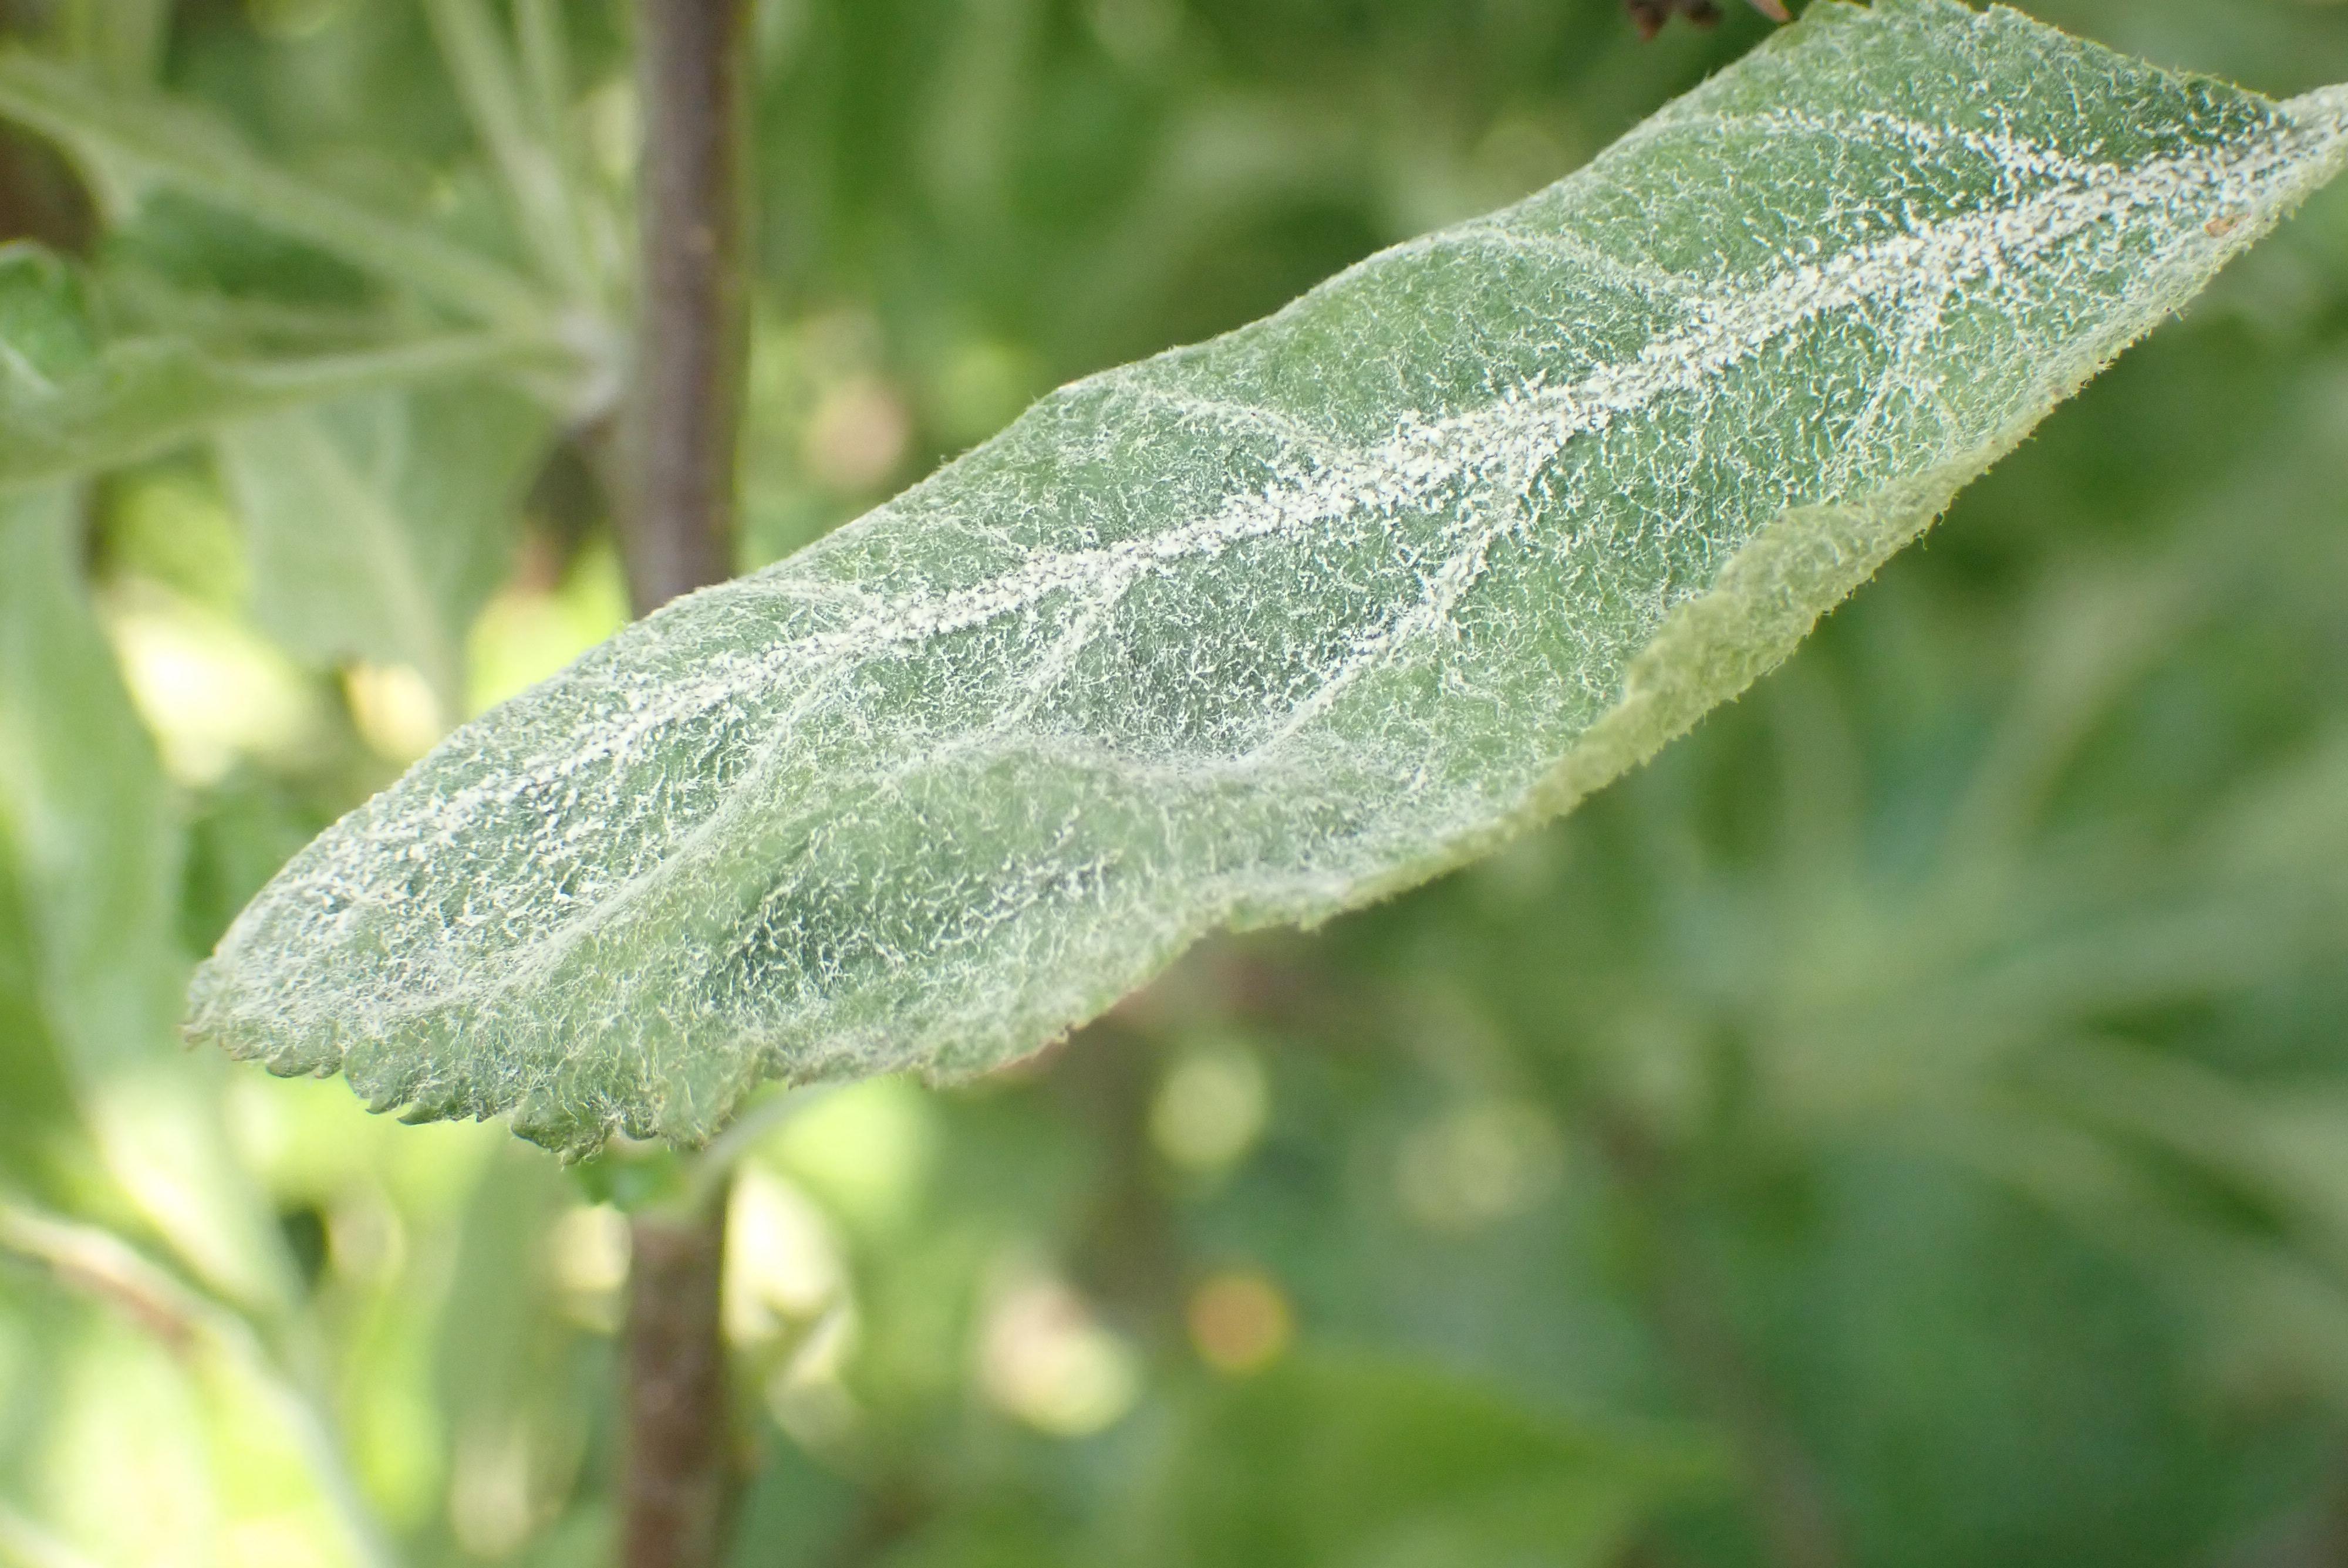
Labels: powdery_mildew